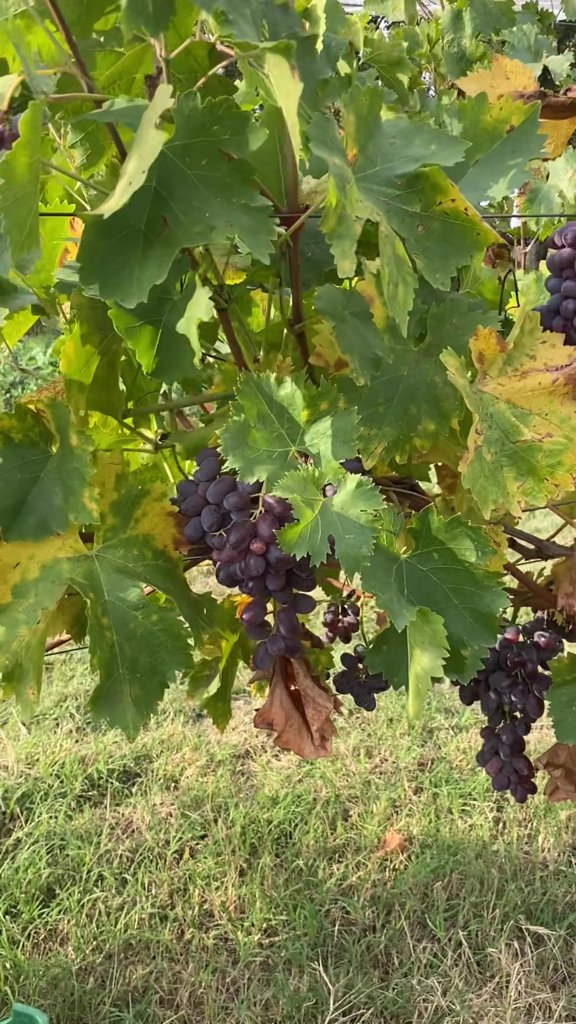
Berries visible: 99
Grape clusters: 5